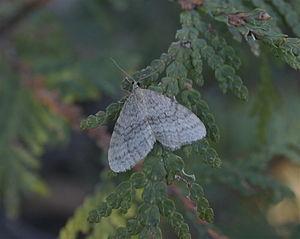
Operophtera bruceata est une espèce d'insectes lépidoptères appartenant à la famille des Geometridae d'Amérique du Nord. Sa chenille considérée comme ravageuse est appelée Arpenteuse de Bruce.